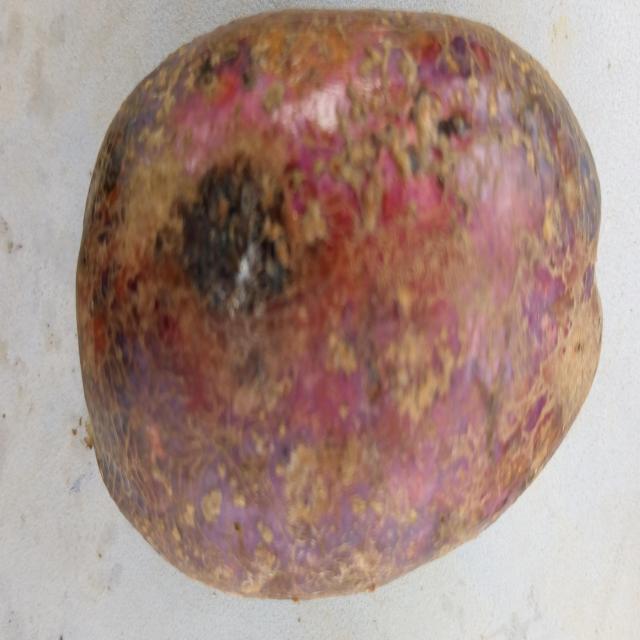
Plum grade: rotten